Iban Iyanga

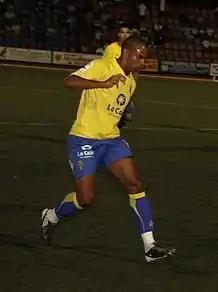
Randy in action for Las Palmas in 2010

Ibán Iyanga Travieso (born 2 June 1987), better known as Randy, is a former professional footballer. Born in Spain, he played for the Equatorial Guinea national team. Mainly a left winger, he could also operate as a right back.